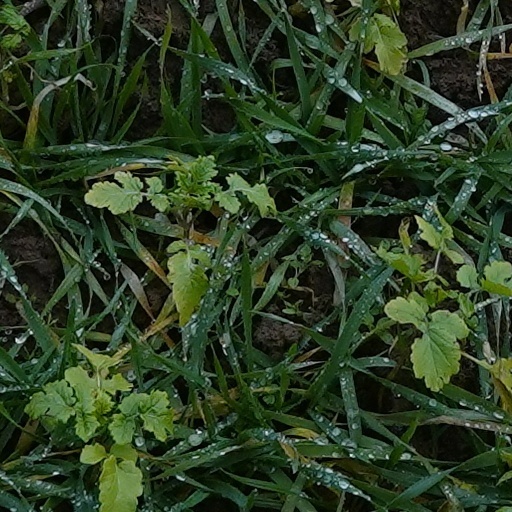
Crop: wheat